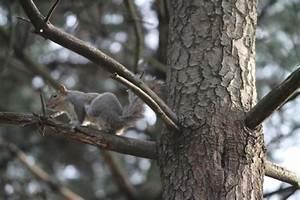
squirrel